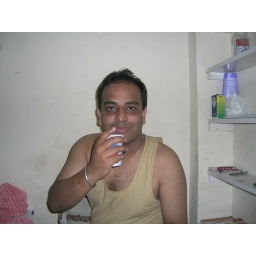
It's my last night in the house and Harish cracks open a bottle of McDowells